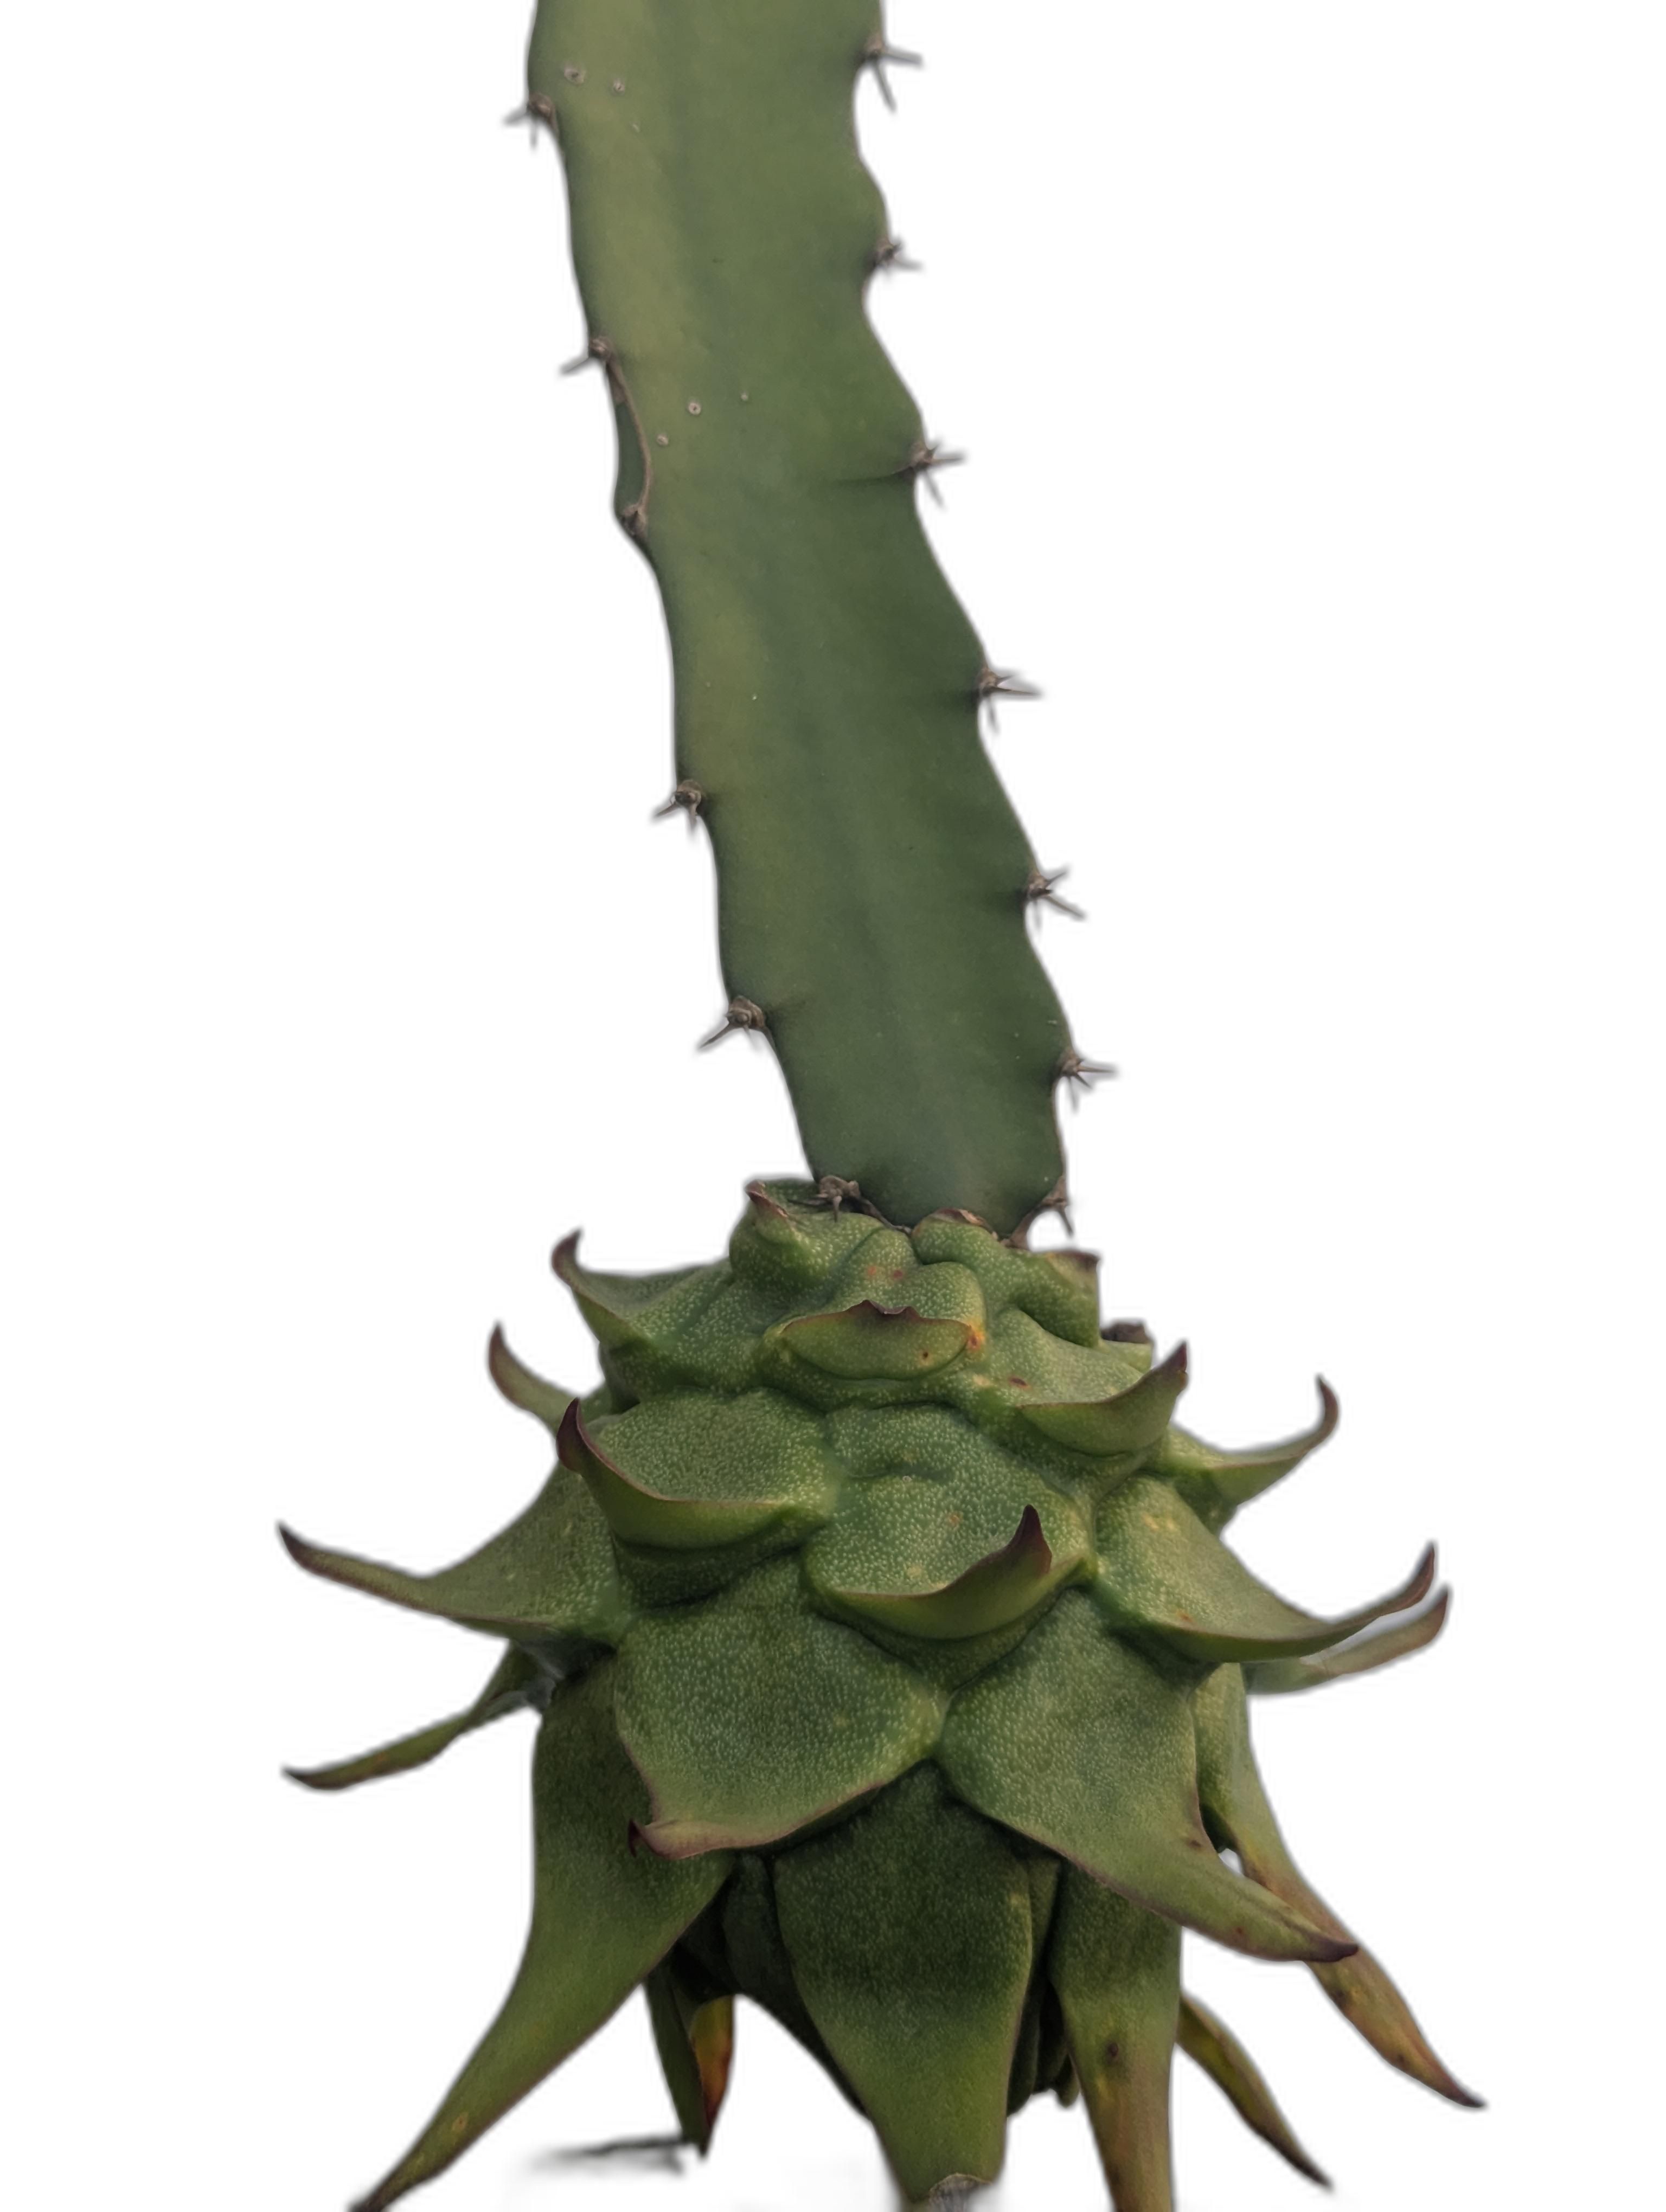
Label: Good fruit